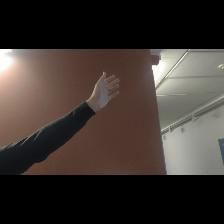
Label: Human